Kris Bernal

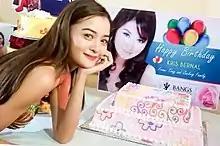

Kristine Ann Tan "Kris" Bernal-Choi (born May 17, 1989) is a Filipino actress who became known for winning the fourth season of the reality-based talent search "StarStruck" of GMA Network. Bernal rose to fame as the other half in her loveteam with Aljur Abrenica. After the loveteam ended, the latter continued to topbill soap operas.